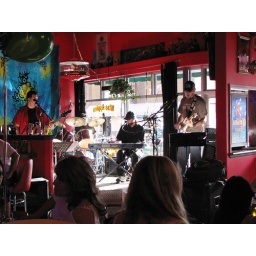
Pedro and the Pistons rock the house all night at Wize Apples bar and restaurant in Alamosa, Colorado on 4-24-09.